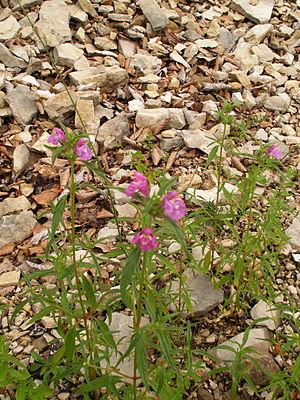
Galeopsis ladanum, à Venasques, France